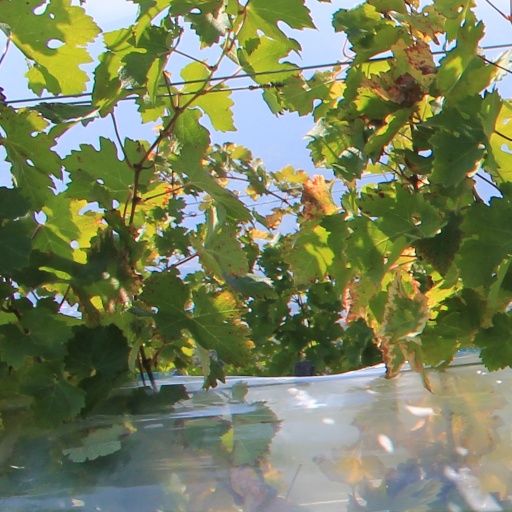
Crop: grape